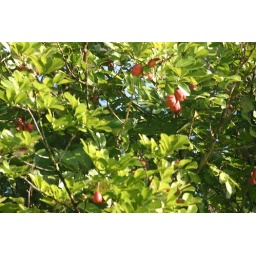
a green parrot - look in the middle of the picture!